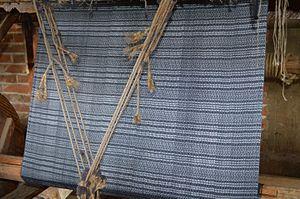
Un rebozo est un vêtement long et plat utilisé principalement par les femmes au Mexique. Il peut être porté de différentes manières, généralement plié ou enroulé autour de la tête et/ou du haut du corps pour se protéger du soleil, fournir de la chaleur et comme accessoire à une tenue. Il est également utilisé pour transporter les bébés et les gros ballots, en particulier chez les femmes autochtones. L'origine du vêtement n'est pas claire, mais elle remonte très probablement au début de la période coloniale, car les versions traditionnelles du vêtement montrent des influences indigènes, européennes et asiatiques. Les rebozos traditionnels sont tissés à la main avec du coton, de la laine, de la soie et de la rayonne de différentes longueurs, mais ils ont tous un motif et des franges, qui peuvent être tissées au doigt pour créer des motifs complexes. Ce vêtement est considéré comme faisant partie de l'identité mexicaine et presque toutes les femmes mexicaines en possèdent au moins un. Il est porté par des femmes comme Frida Kahlo, l'actrice María Félix et l'ancienne première dame mexicaine Margarita Zavala et est toujours populaire dans les zones rurales du pays.